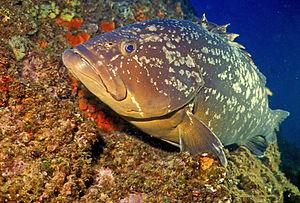
Epinephelus marginatus (Lowe, 1834) - Banyuls-sur-Mer, Sec de rédéris - 08/87. Le mérou naît femelle et meurt mâle, c'est la protogynie ou protérogynie, les organes génitaux femelles étant matures plus tôt que les organes génitaux mâles
Le Monde du silence est un film documentaire français réalisé par Jacques-Yves Cousteau et Louis Malle entre 1954 et 1955 et sorti pour la première fois en salles en France en 1956, en même temps que sa participation au Festival de Cannes, où il remporta la Palme d'or. En 1957, aux États-Unis, il remporta l'Oscar du meilleur film documentaire.
Jacques-Yves Cousteau, né le 11 juin 1910 à Saint-André-de-Cubzac et mort le 25 juin 1997 à Paris, est un officier de la Marine nationale et explorateur océanographique français.
Le Mérou brun, aussi appelé mérou de Méditerranée, mérou noir, mérou rouge ou mérou sombre est une espèce de poissons. Il fait partie des huit espèces de mérous recensées dans la Méditerranée de la famille des Serranidae mais on le trouve aussi au Brésil.